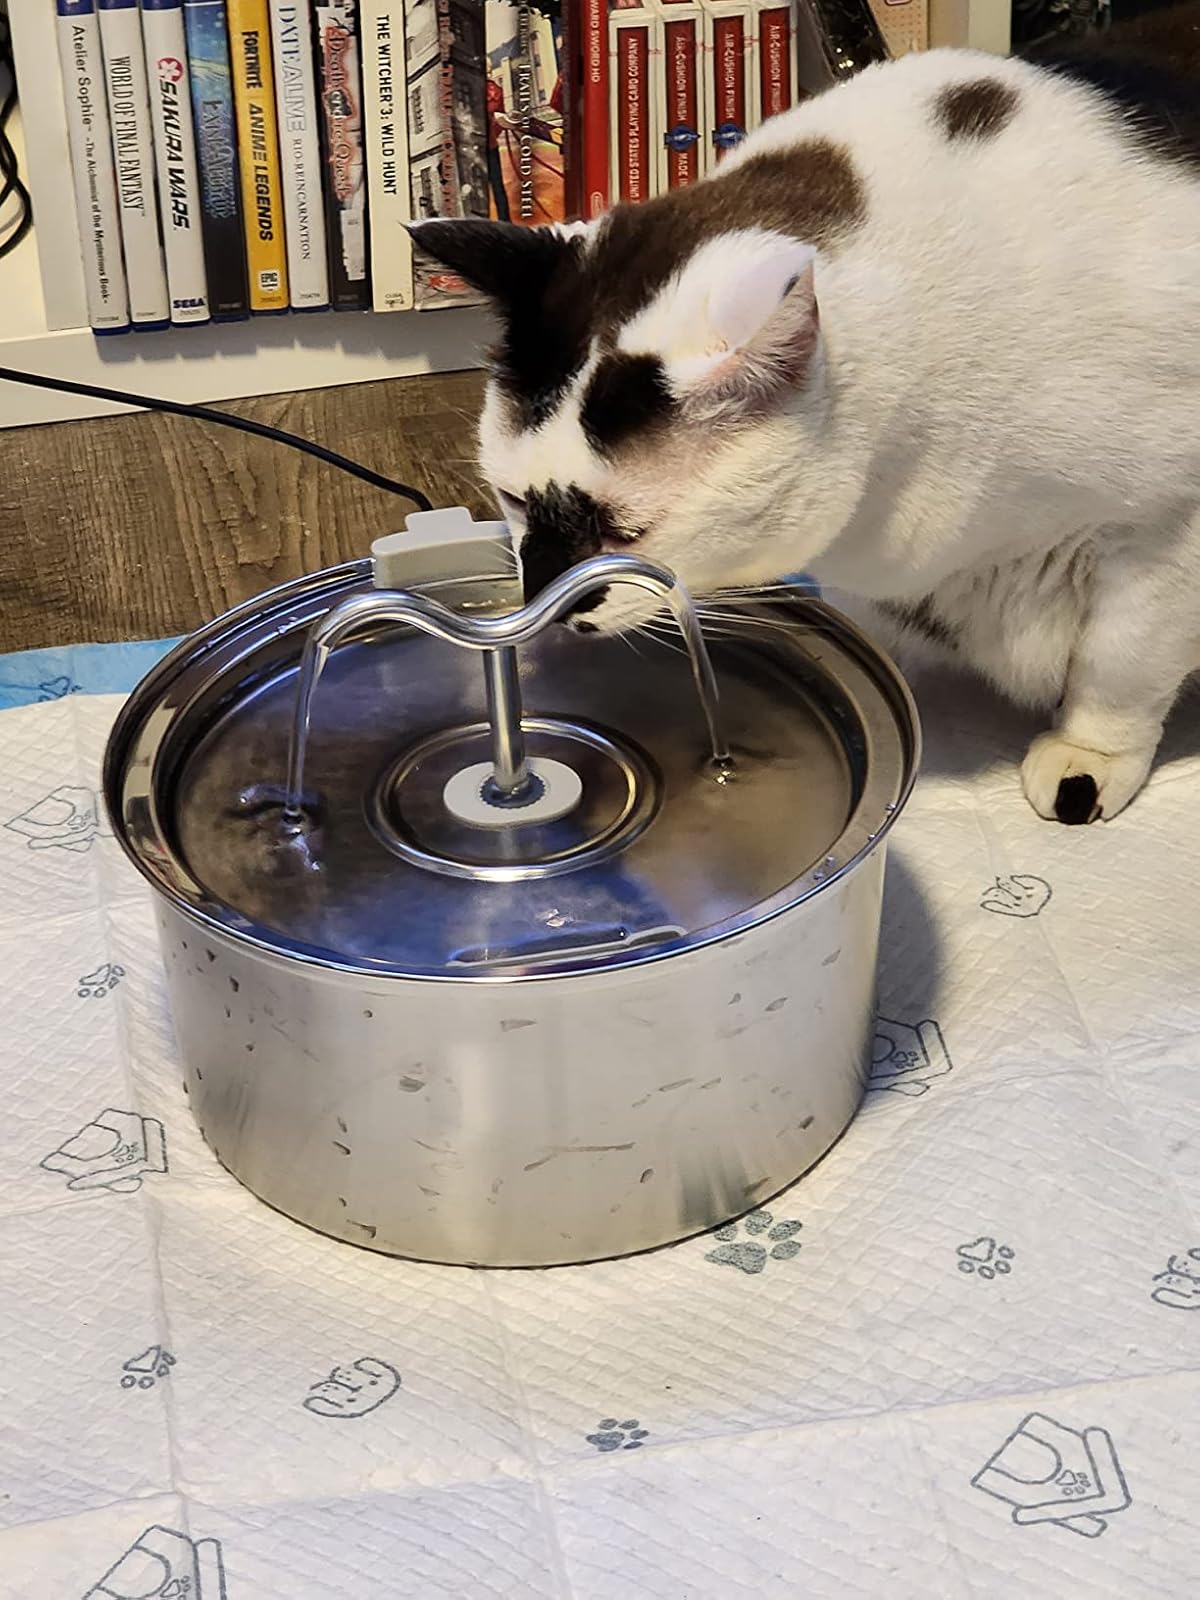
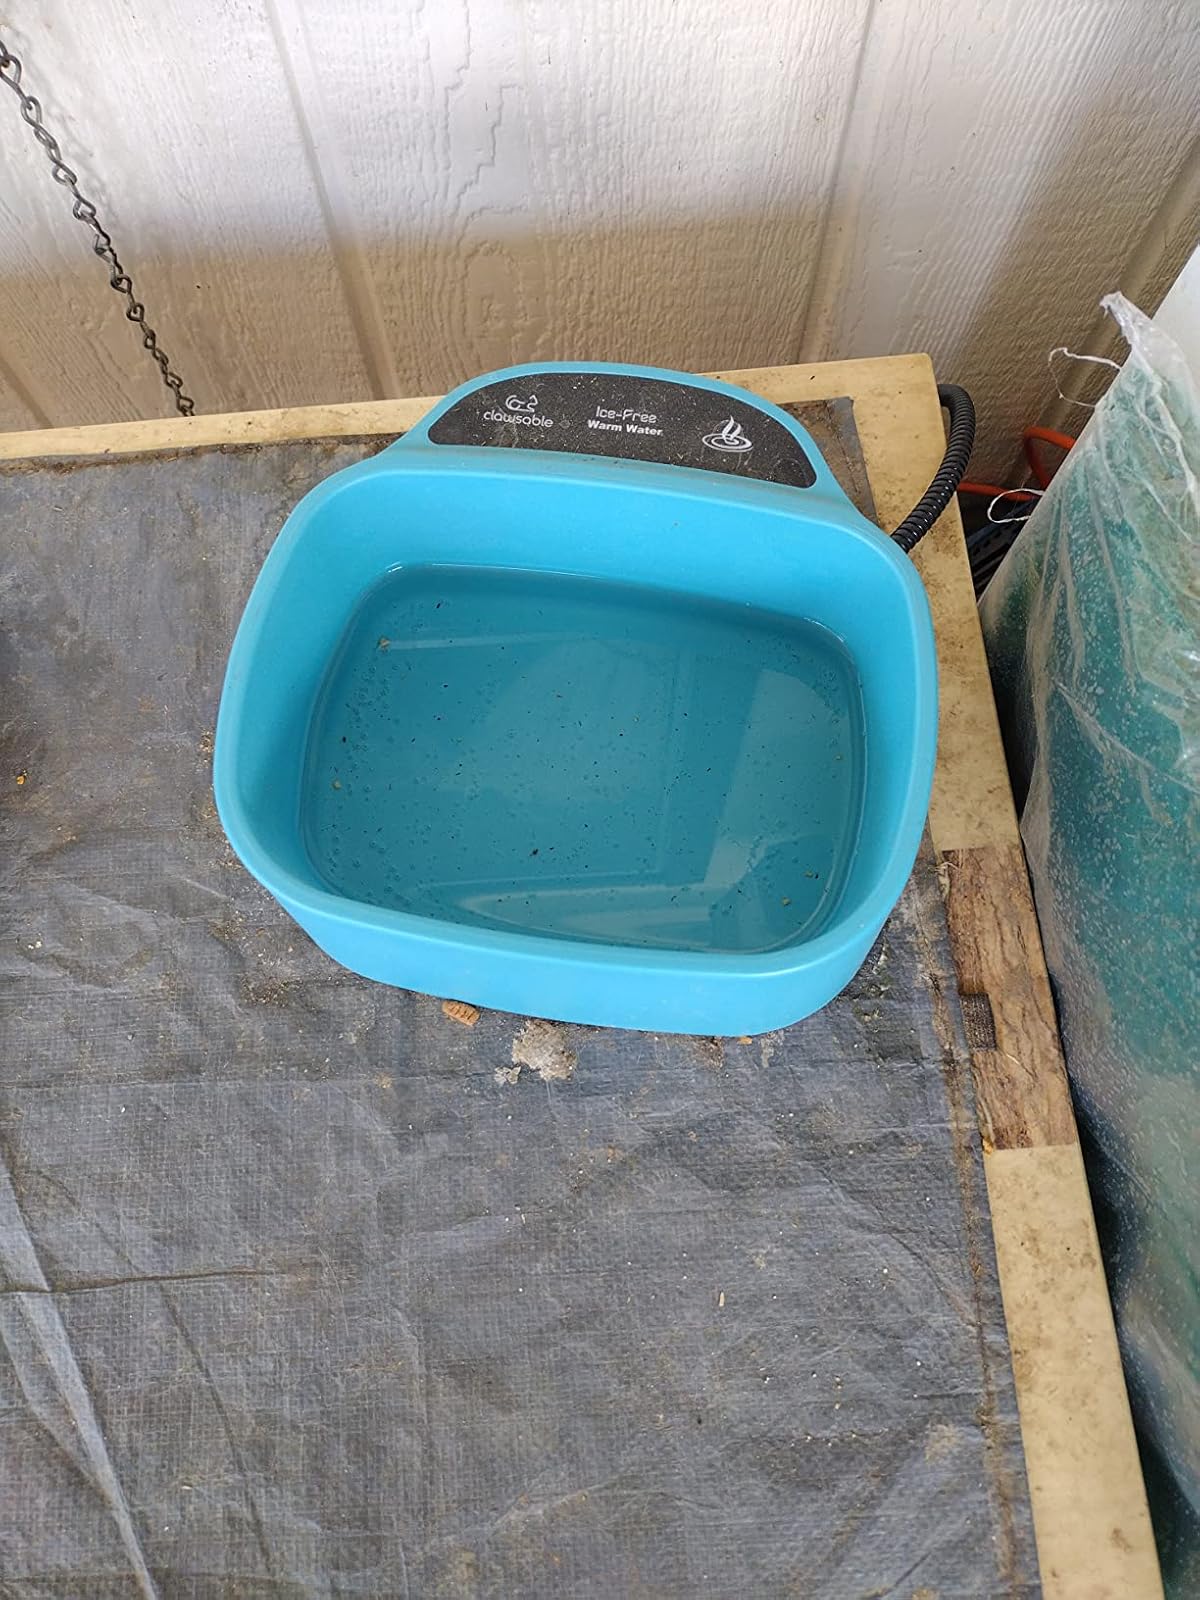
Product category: items_bowl
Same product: no